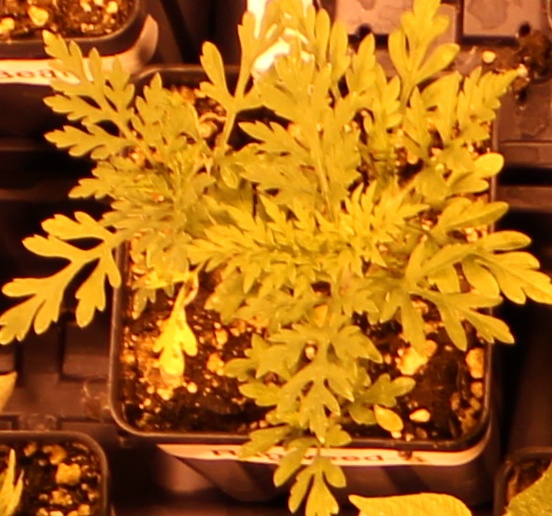
Label: Ragweed